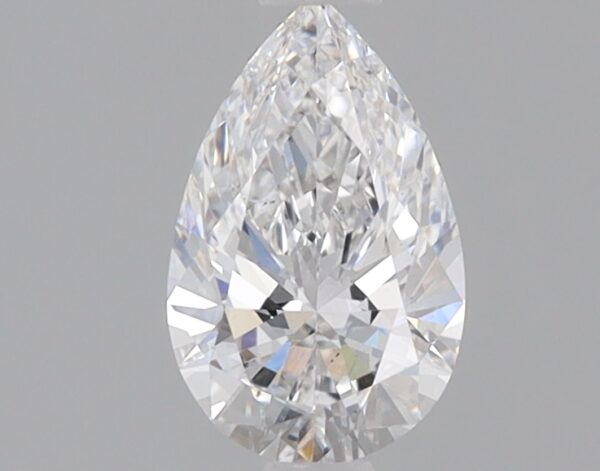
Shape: pear
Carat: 0.7
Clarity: SI1
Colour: E
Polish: EX
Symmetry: VG
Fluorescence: NONE
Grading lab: IGI
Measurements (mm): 8.03 x 5.05 x 3.05